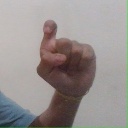
अक्षर: इ